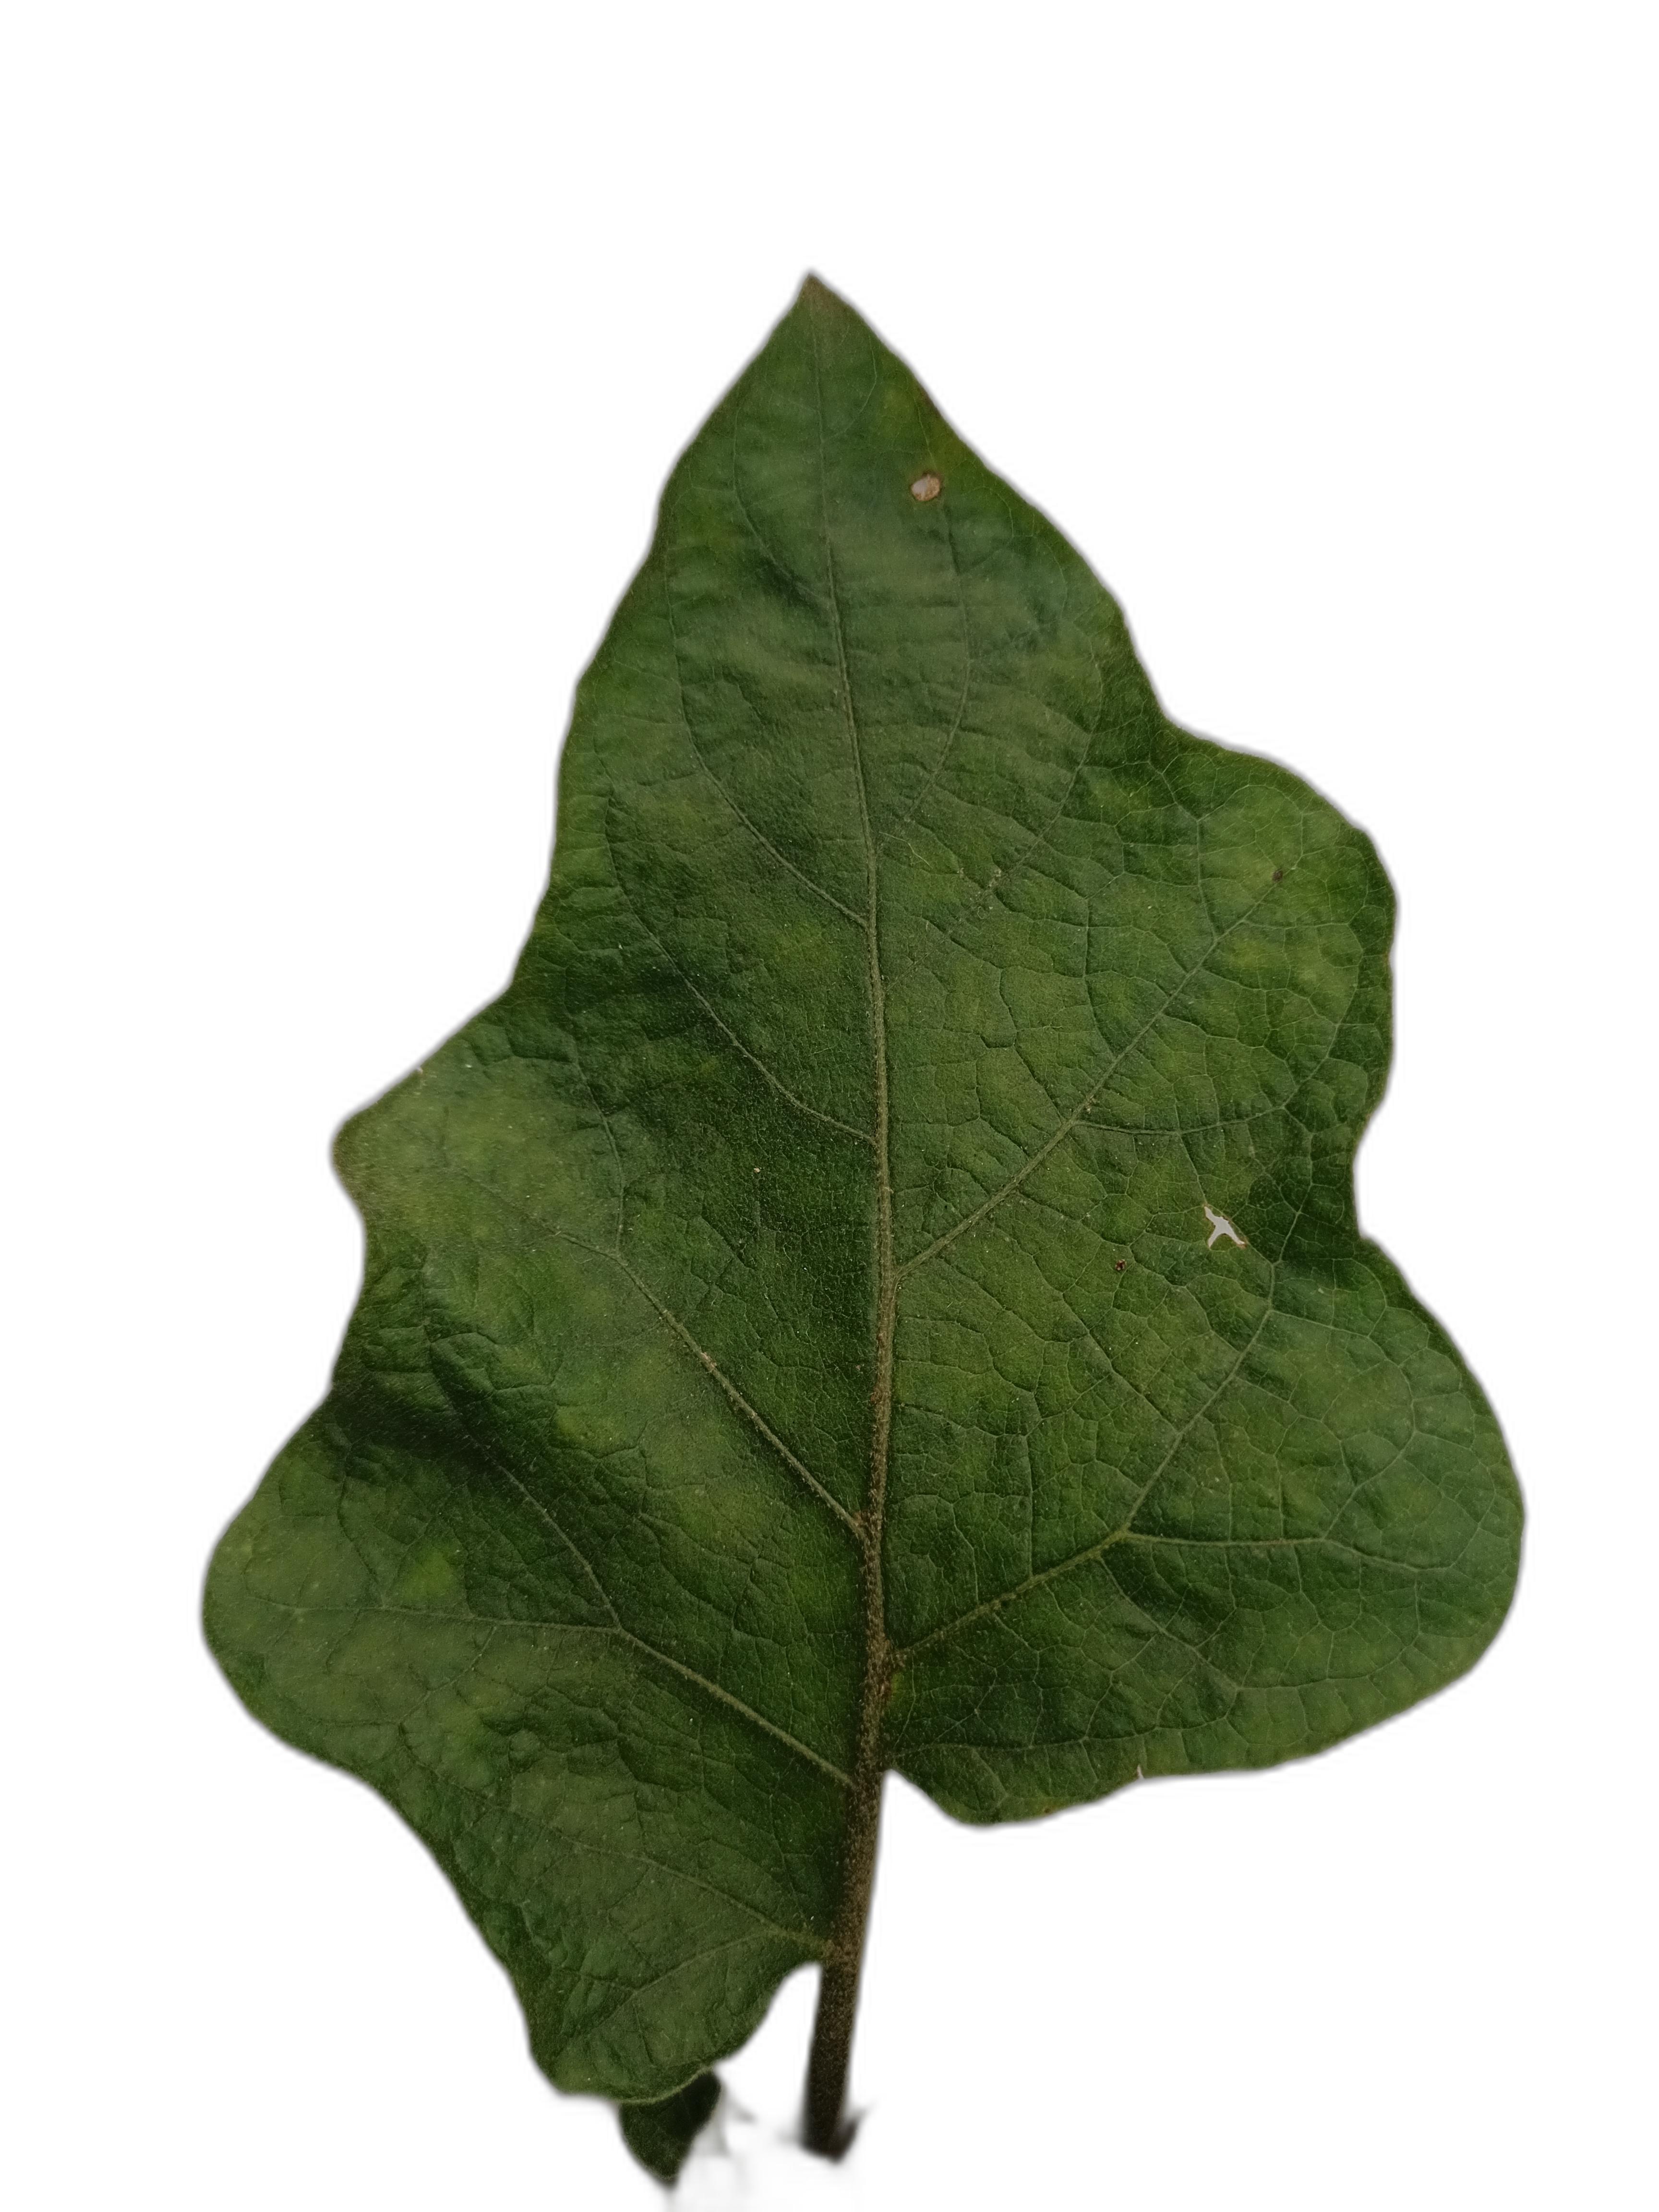
Label: Healthy Leaf